Clayton James Cubitt

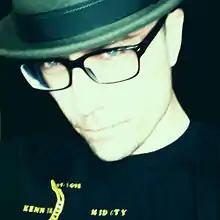

Clayton James Cubitt (born March 2, 1972), also known as Siege, is an American photographer, filmmaker and writer living in Brooklyn. He is known for applying an "arrestingly controlled and sleek sense of style" to art, portrait, erotic and fashion photography. He has been described as "one of a new breed of photographers no longer content to draw a distinction between the worlds of fashion, art, and porn."